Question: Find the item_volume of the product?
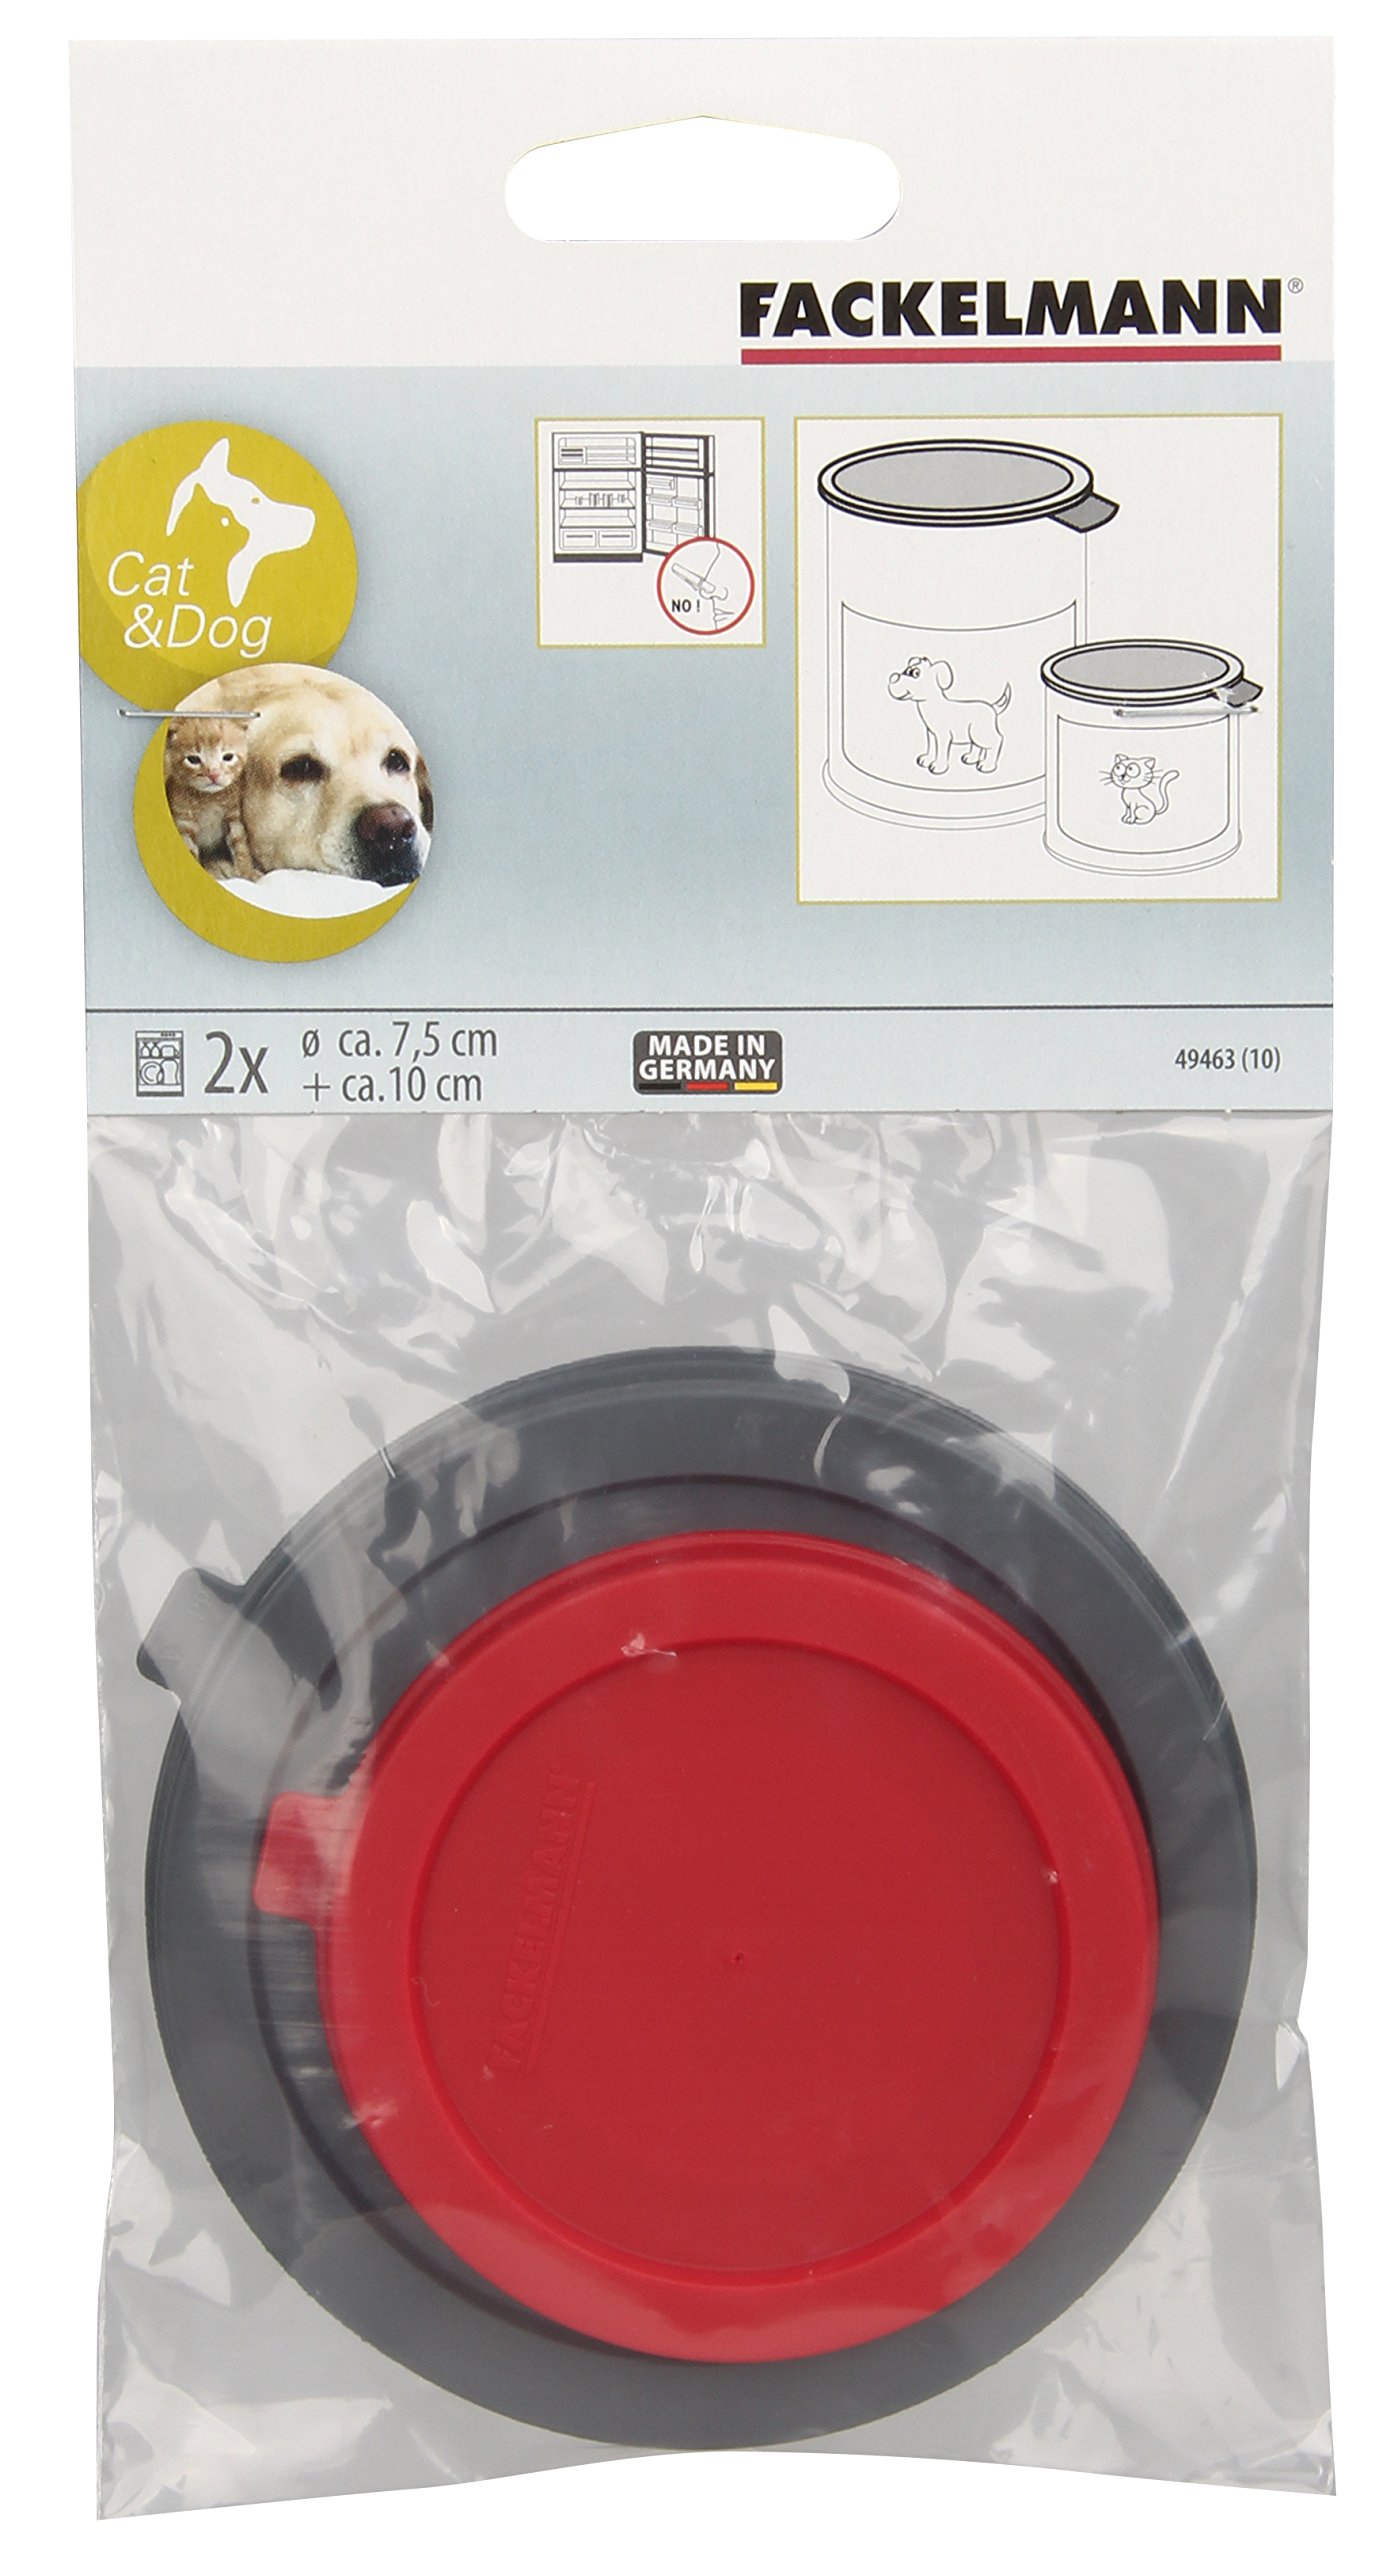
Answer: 10.0 millilitre